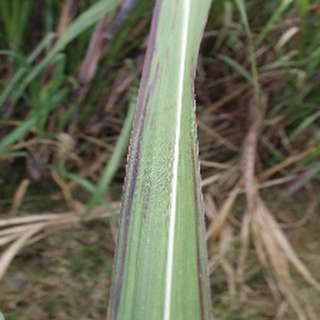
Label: sugarcane_bacterial_blight